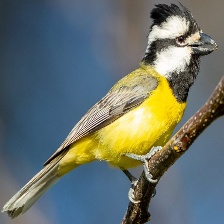
Species: CRESTED SHRIKETIT
Scientific name: FALCUNCULUS FRONTATUS